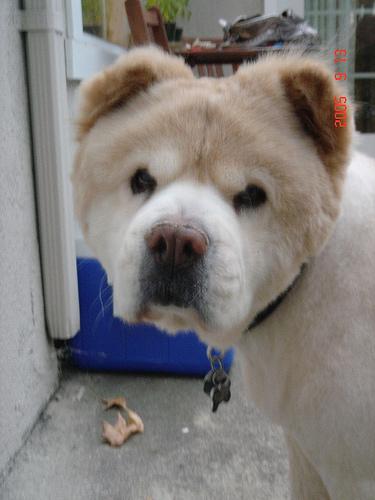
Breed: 329-n000119-chow